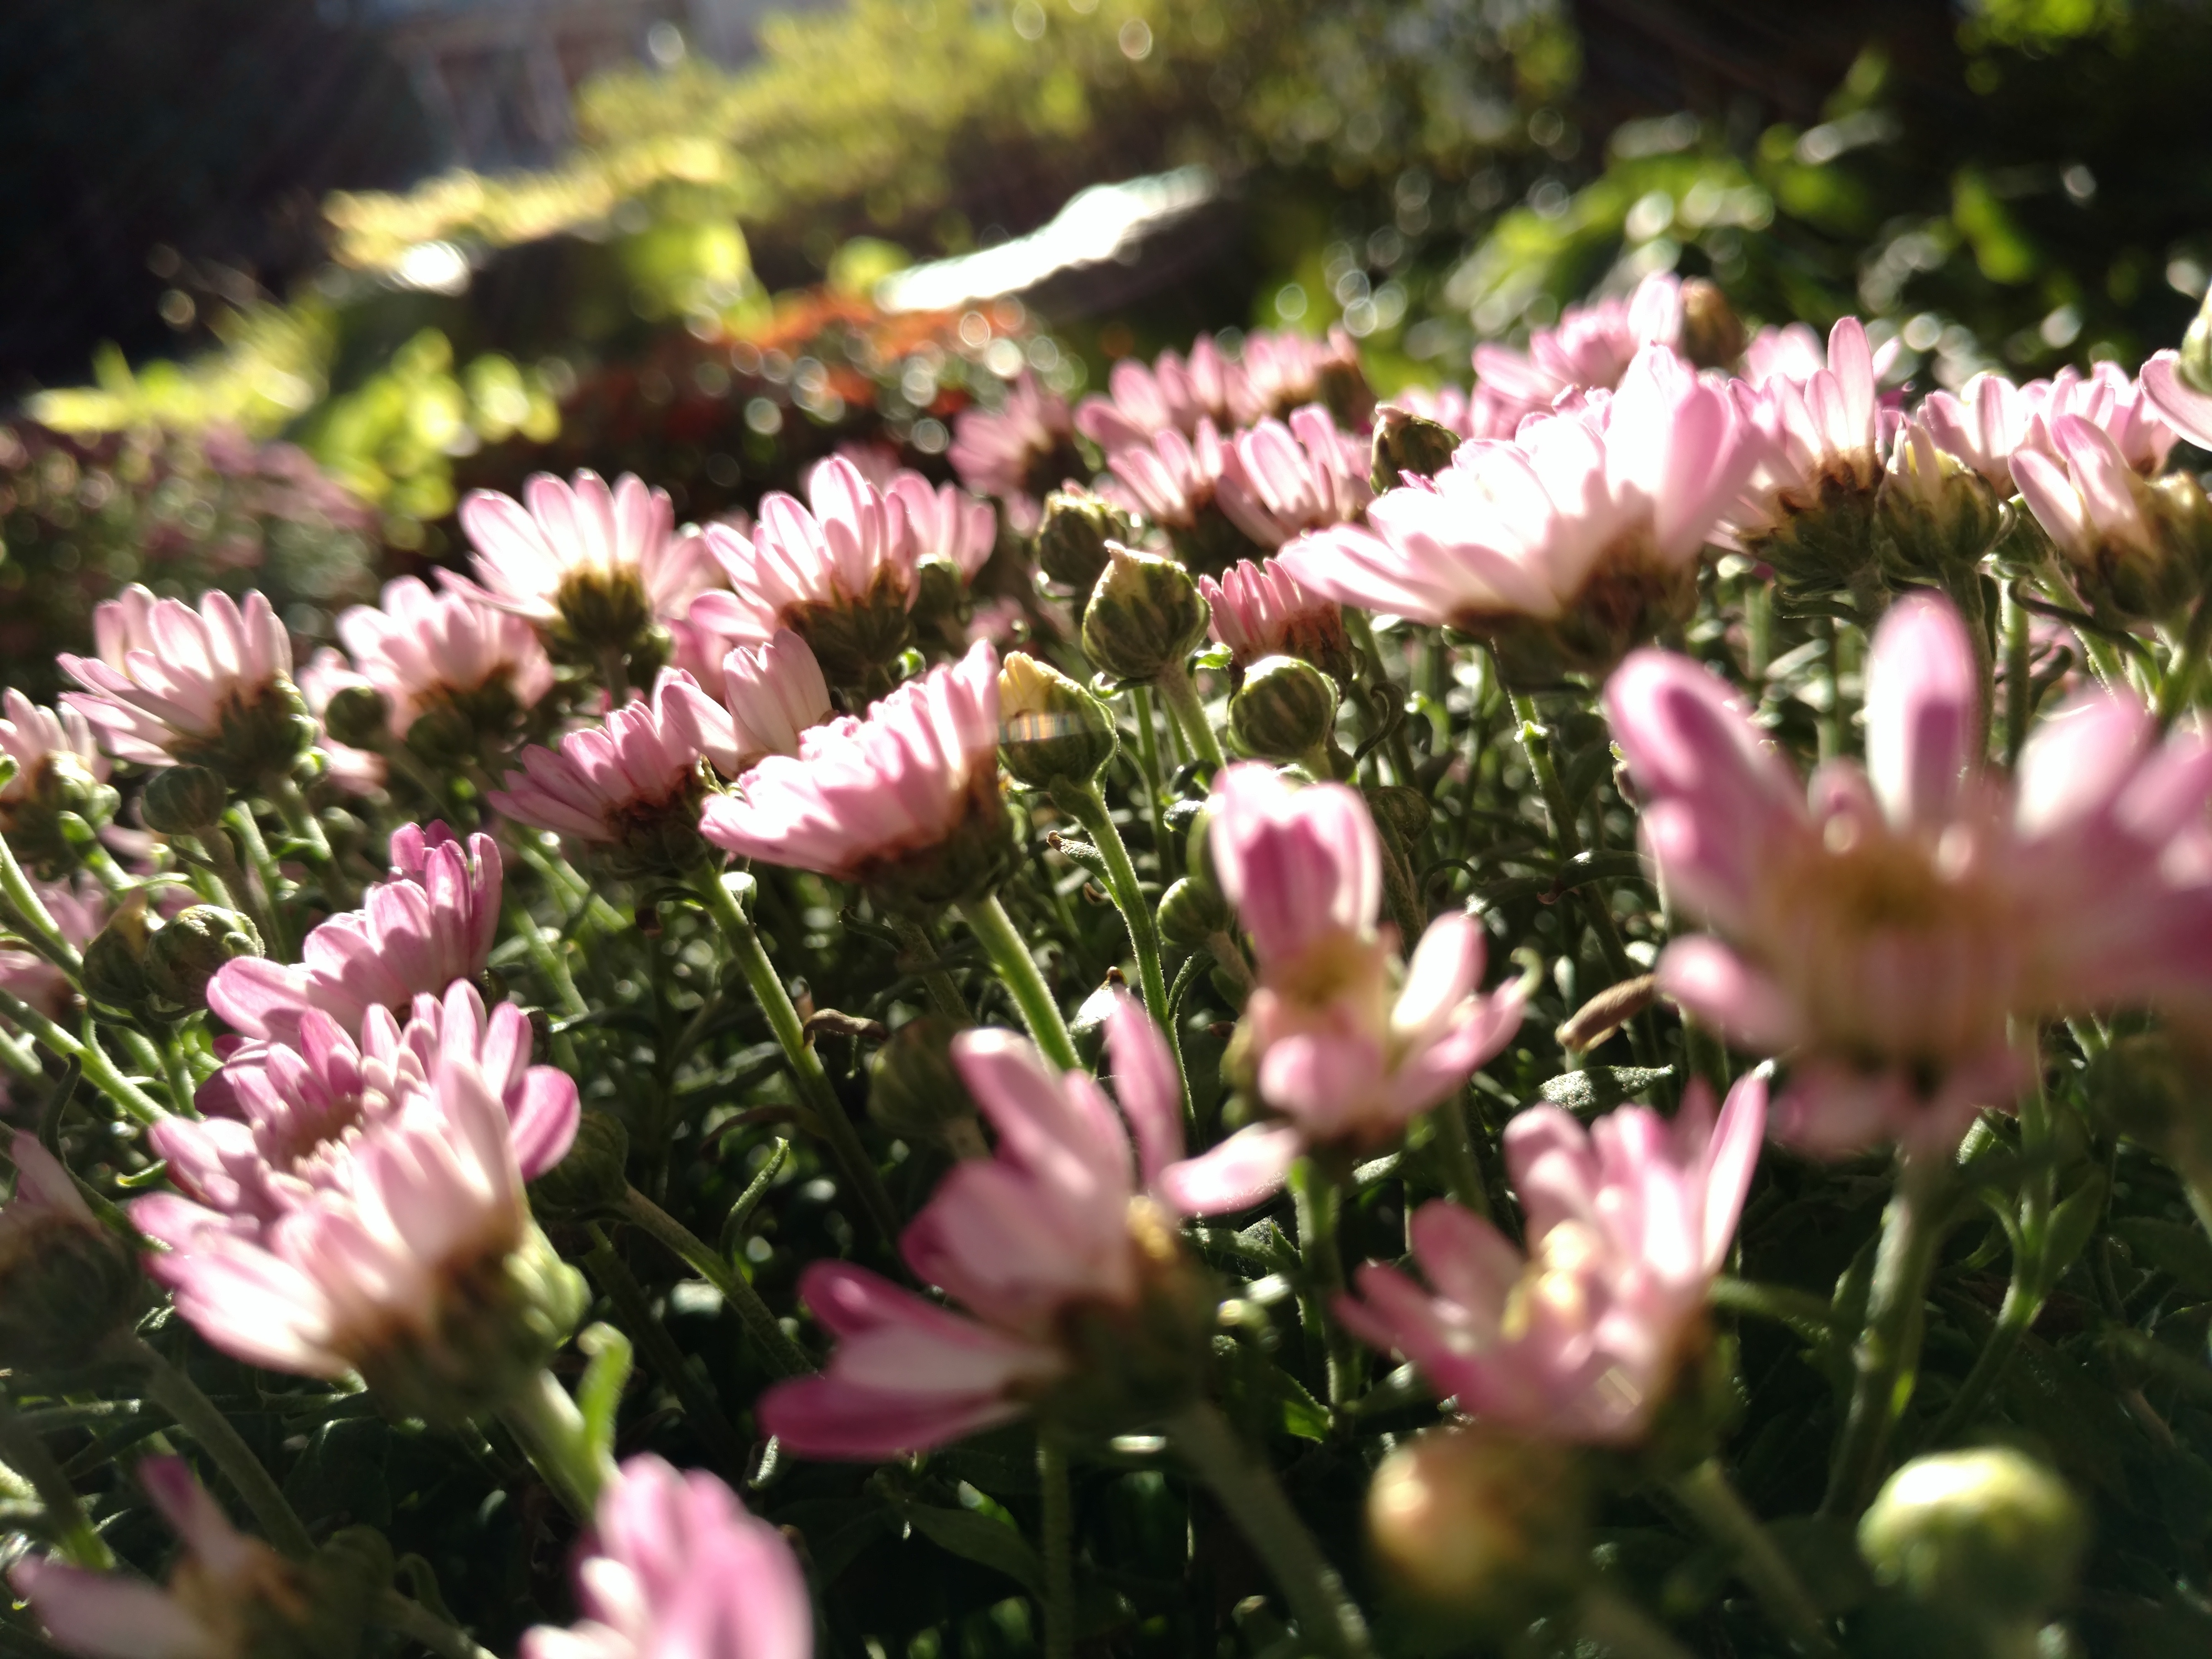
nature, blossom, plant, meadow, flower, petal, botany, garden, flora, wildflower, shrub, flowering plant, land plant